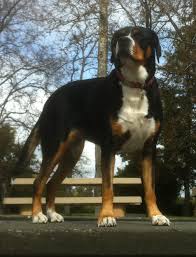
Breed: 237-n000086-Greater_Swiss_Mountain_dog